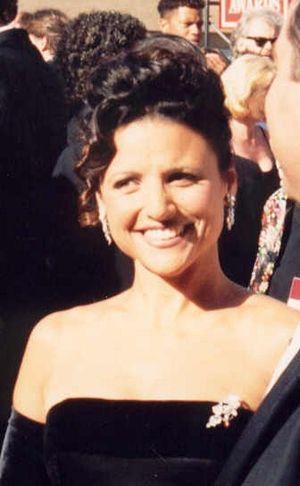
Julia Louis-Dreyfus, née le 13 janvier 1961 à New York, est une actrice, humoriste, productrice de télévision et chanteuse américaine. Elle est connue pour son travail dans les séries de comédies télévisées Saturday Night Live, Seinfeld, Old Christine et Veep. Elle est l'une des actrices les plus récompensées de l'histoire de la télévision américaine.